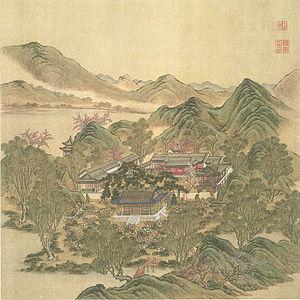
L’ancien Palais d'Été ou parc Yuanming est un ancien palais impérial, édifié au XVIIᵉ siècle et au début du XVIIIᵉ siècle à 15 kilomètres au nord-ouest de la Cité interdite de Pékin, par les empereurs mandchous Yongzheng et Qianlong. Les empereurs de la dynastie Qing y résidaient et y menaient les affaires d'État.